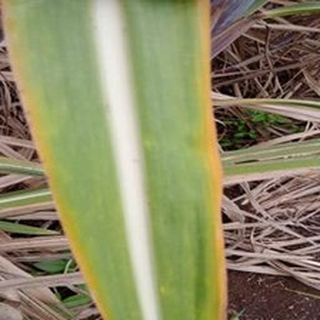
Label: sugarcane_yellow_leaf_disease